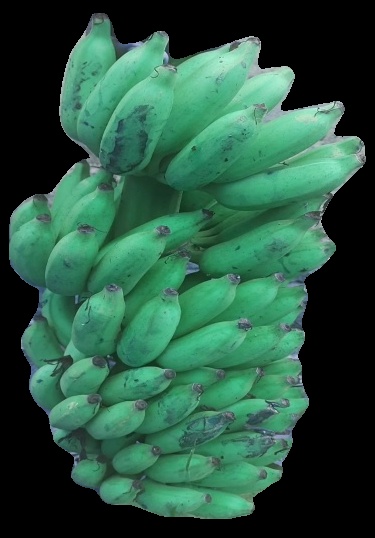
Variety: elakki-bale
Grade: grade2